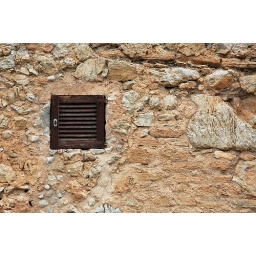
Window in stone wall